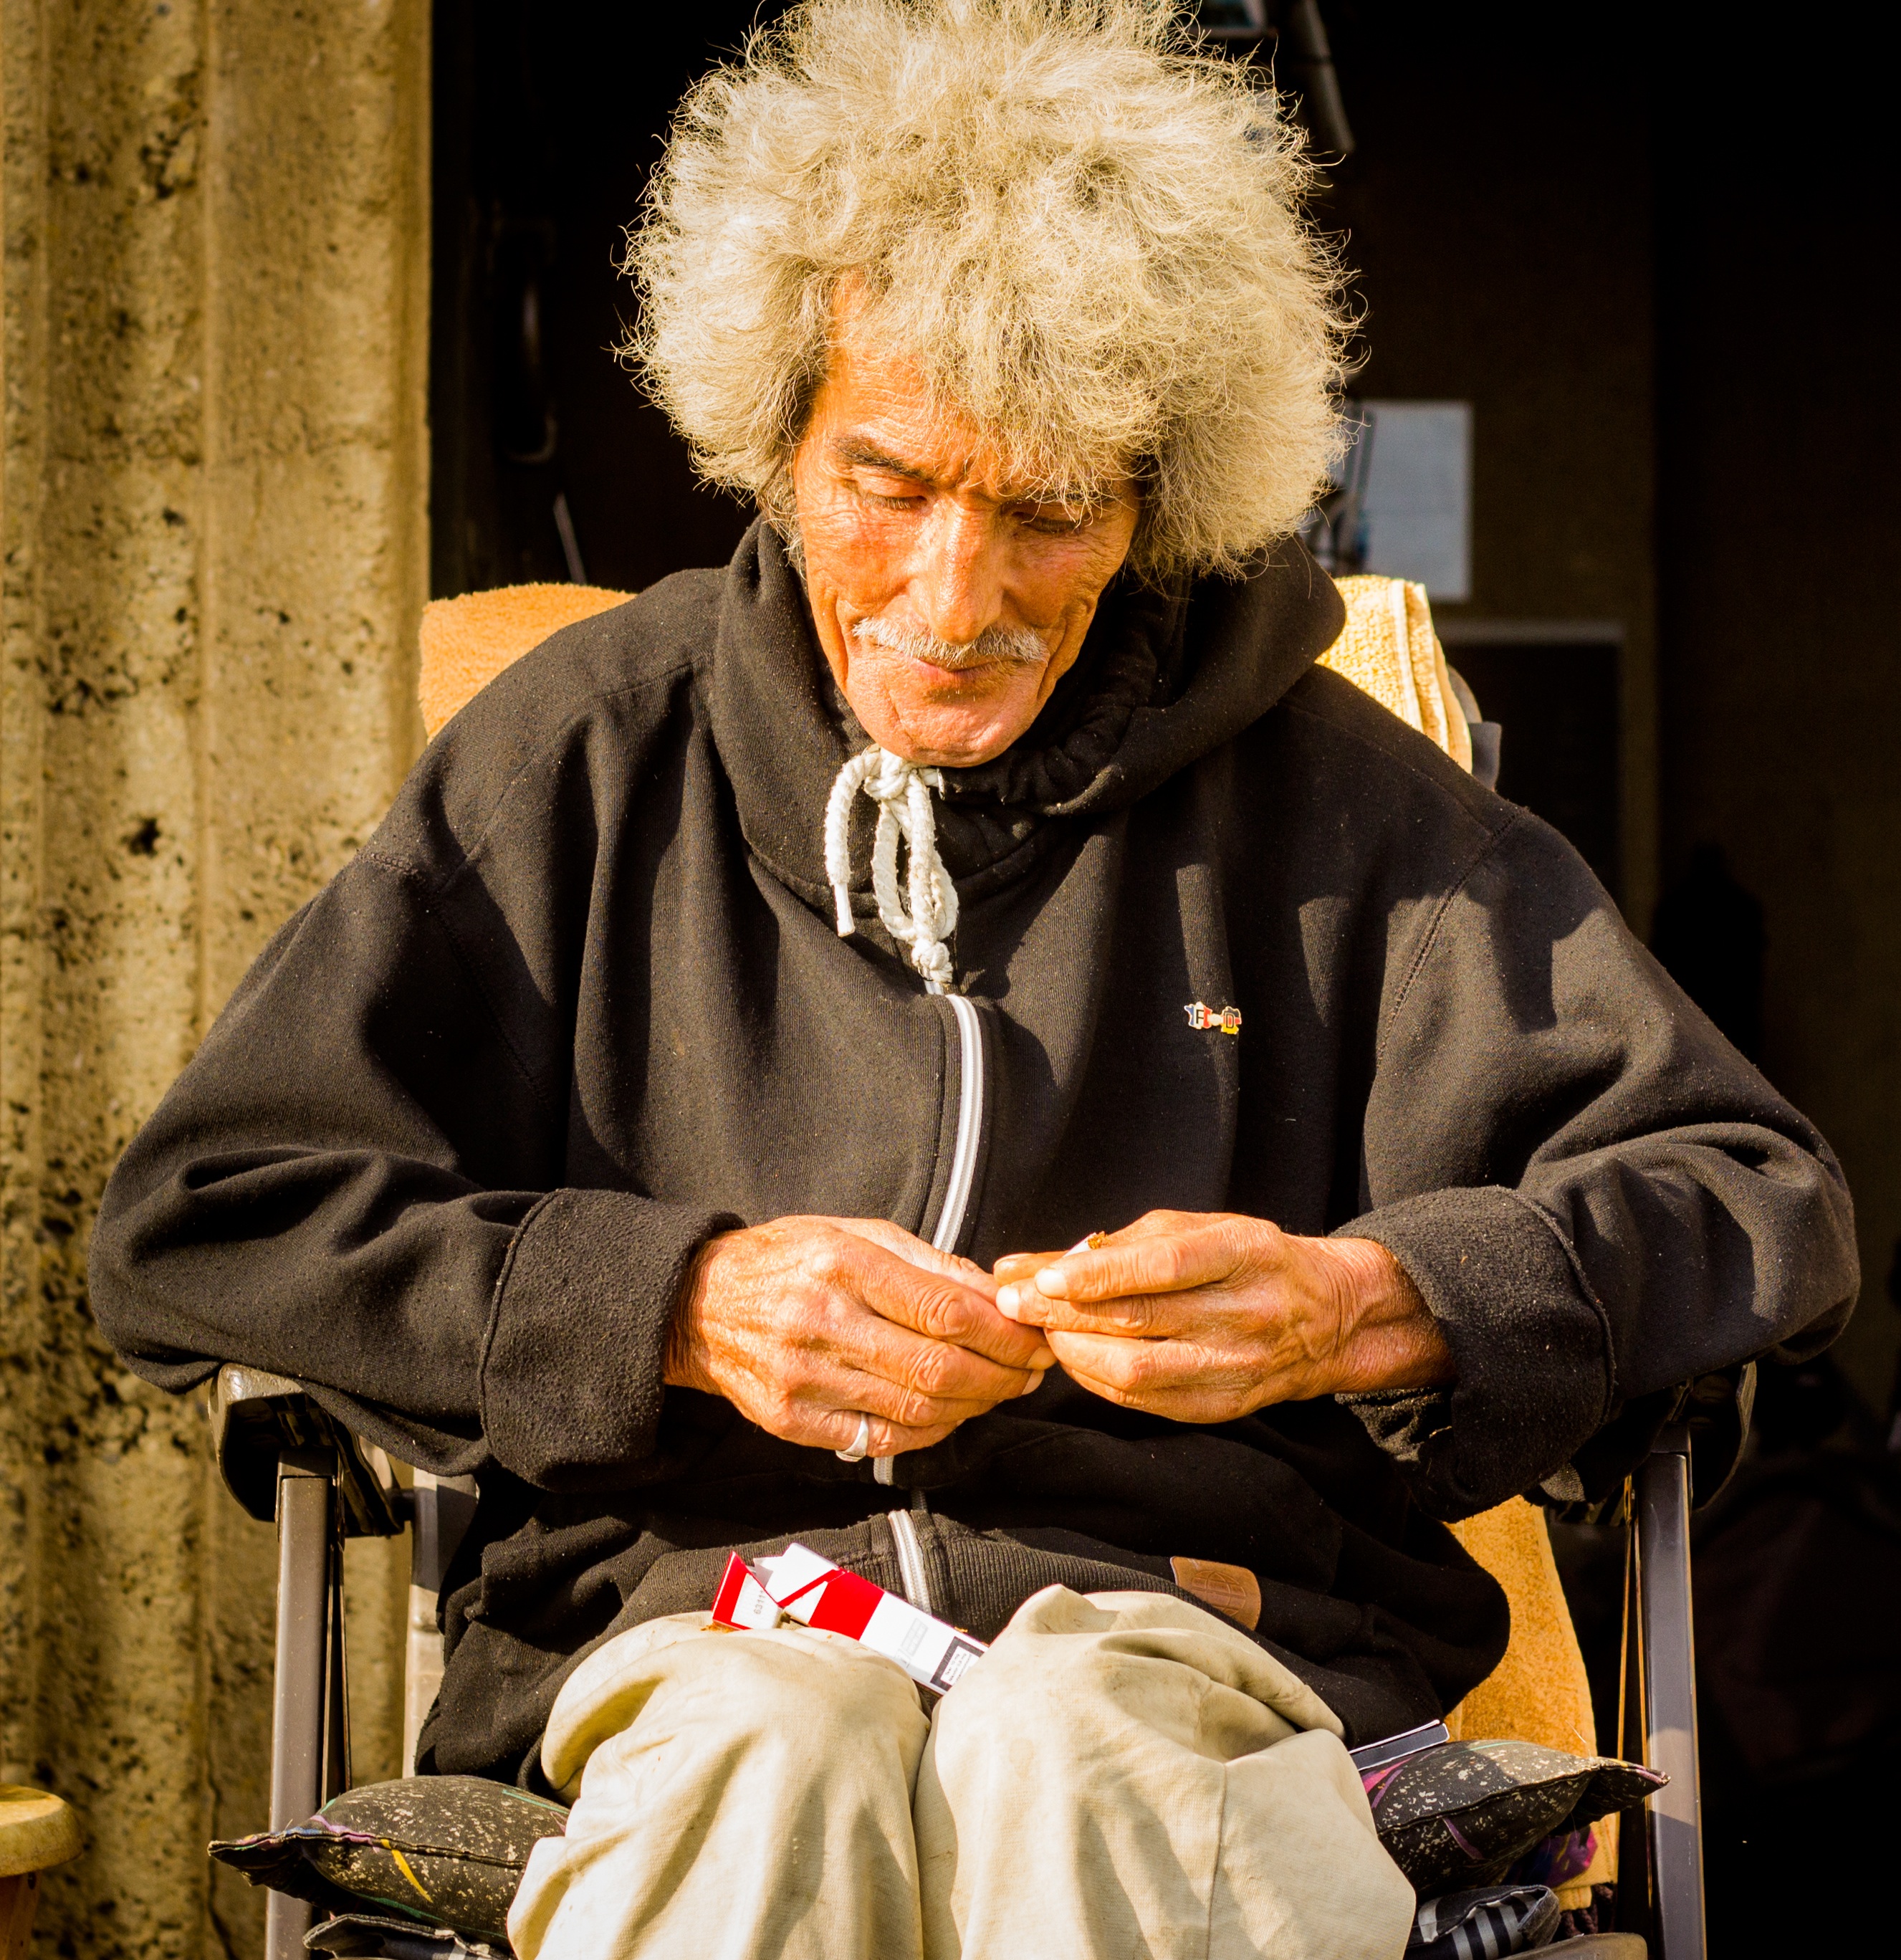
man, person, male